Juanda railway station

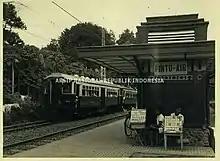
A street vendor at the Pintu Air station in 1951

This station is a train station located on the first section of the Batavia–Buitenzorg railway line which was inaugurated by the "Nederlandsch-Indische Spoorweg Maatschappij" (NIS), namely the Batavia–Weltevreden section. At first, this station was a small stop which was inaugurated on 15 September 1871, simultaneously with the opening of the first section of the railroad line. This station was named Noordwijk Station which later changed its name to Pintoe-air Station (Pintu Air Station after the enactment of the Republican Spelling System) during the Japanese occupation of Indonesia.